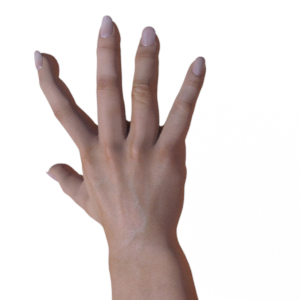
Label: paper